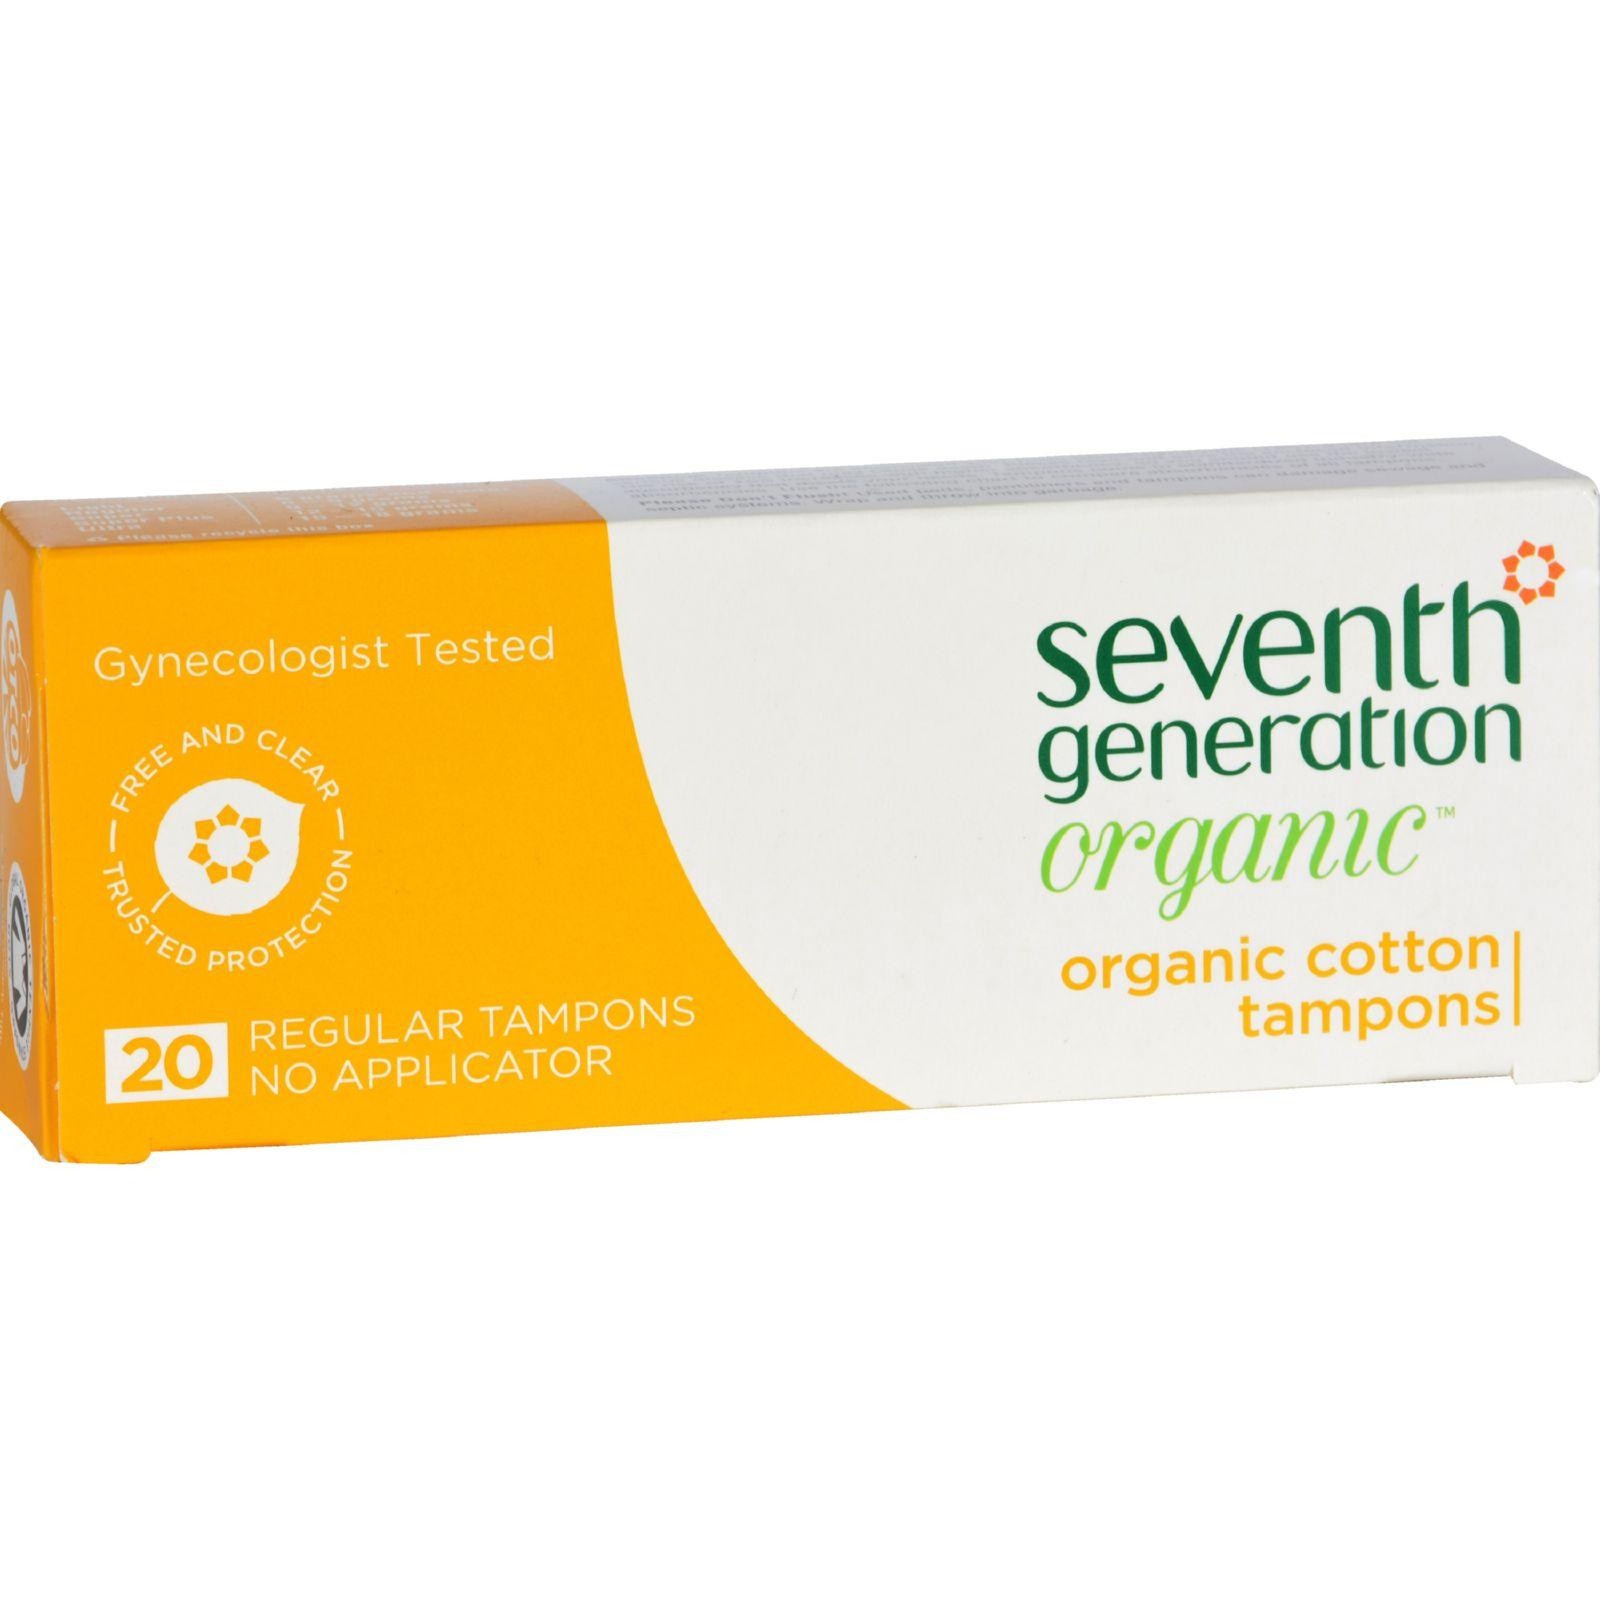
Seventh Generation Tampons - Applicator Free Regular - 20 Ct - Case Of 12
Chlorine Free Organic Cotton Tampons Chlorine Free No-applicator Organic Cotton Tampons Our tampons are made of 100% certified organic cotton. Your body will thank you and so will the world's cotton farmers. Features and Benefits 100% organic cotton, certified organic by Quality Assurance International, Inc. Whitened without chlorine e no residues from chlorinated hydrocarbons, including dioxin Safer for sensitive skin e free of irritating dyes or fragrances, no rayon Compact, no-applicator style is convenient and discreet Available in a range of absorbencies, 20-count box Package is 100% recycled, 100% recyclable. You Are Making a Difference Your choice of our certified organic cotton, chlorine free tampons reduces the amount of dangerous chlorinated toxins and pesticide pollution in our environment and helps keep chlorinated toxins and pesticide residues out of your body. 100% certified organic cotton, certified by QAI International. Why do we use organic cotton? Conventionally grown cotton is heavily treated with toxic pesticides, which cause damage to the soil, water and air, and threaten the health of cotton farmers. The organic cotton used in our tampons has been grown without toxic chemicals and certified organic by a rigorous international authority. Organic cotton is safer for you, safer for farmers to grow, and safer for our environment. Free Of Chlorine. Disclaimer These statements have not been evaluated by the FDA. These products are not intended to diagnose, treat, cure, or prevent any disease. Size : 20 CT Pack of : 12 Product Selling Unit : case
Brand: Seventh Generation®
Category: Health & Beauty > Personal Care > Feminine Sanitary Supplies > Tampons